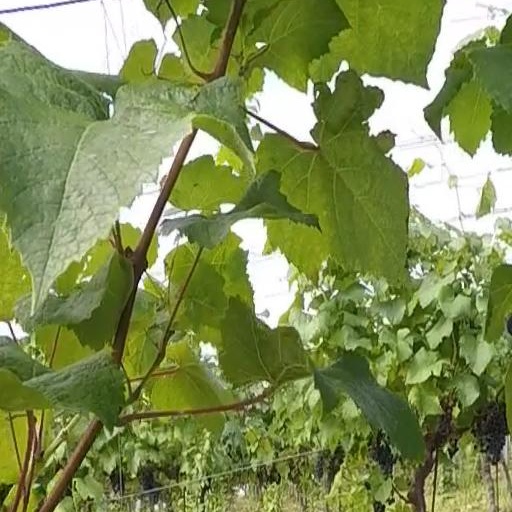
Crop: grape